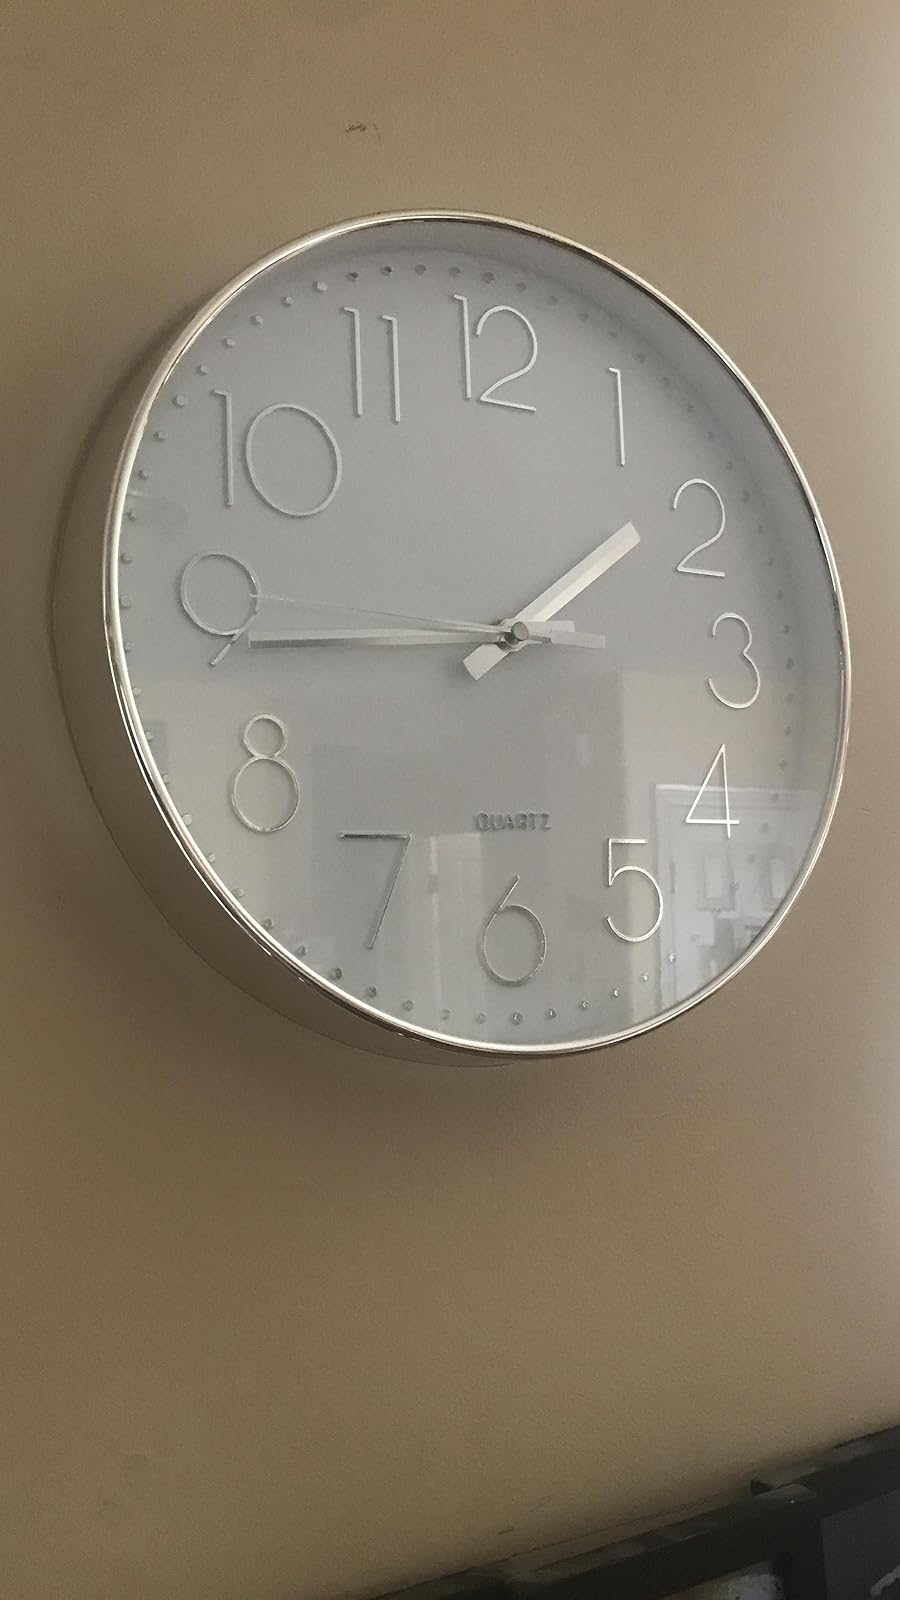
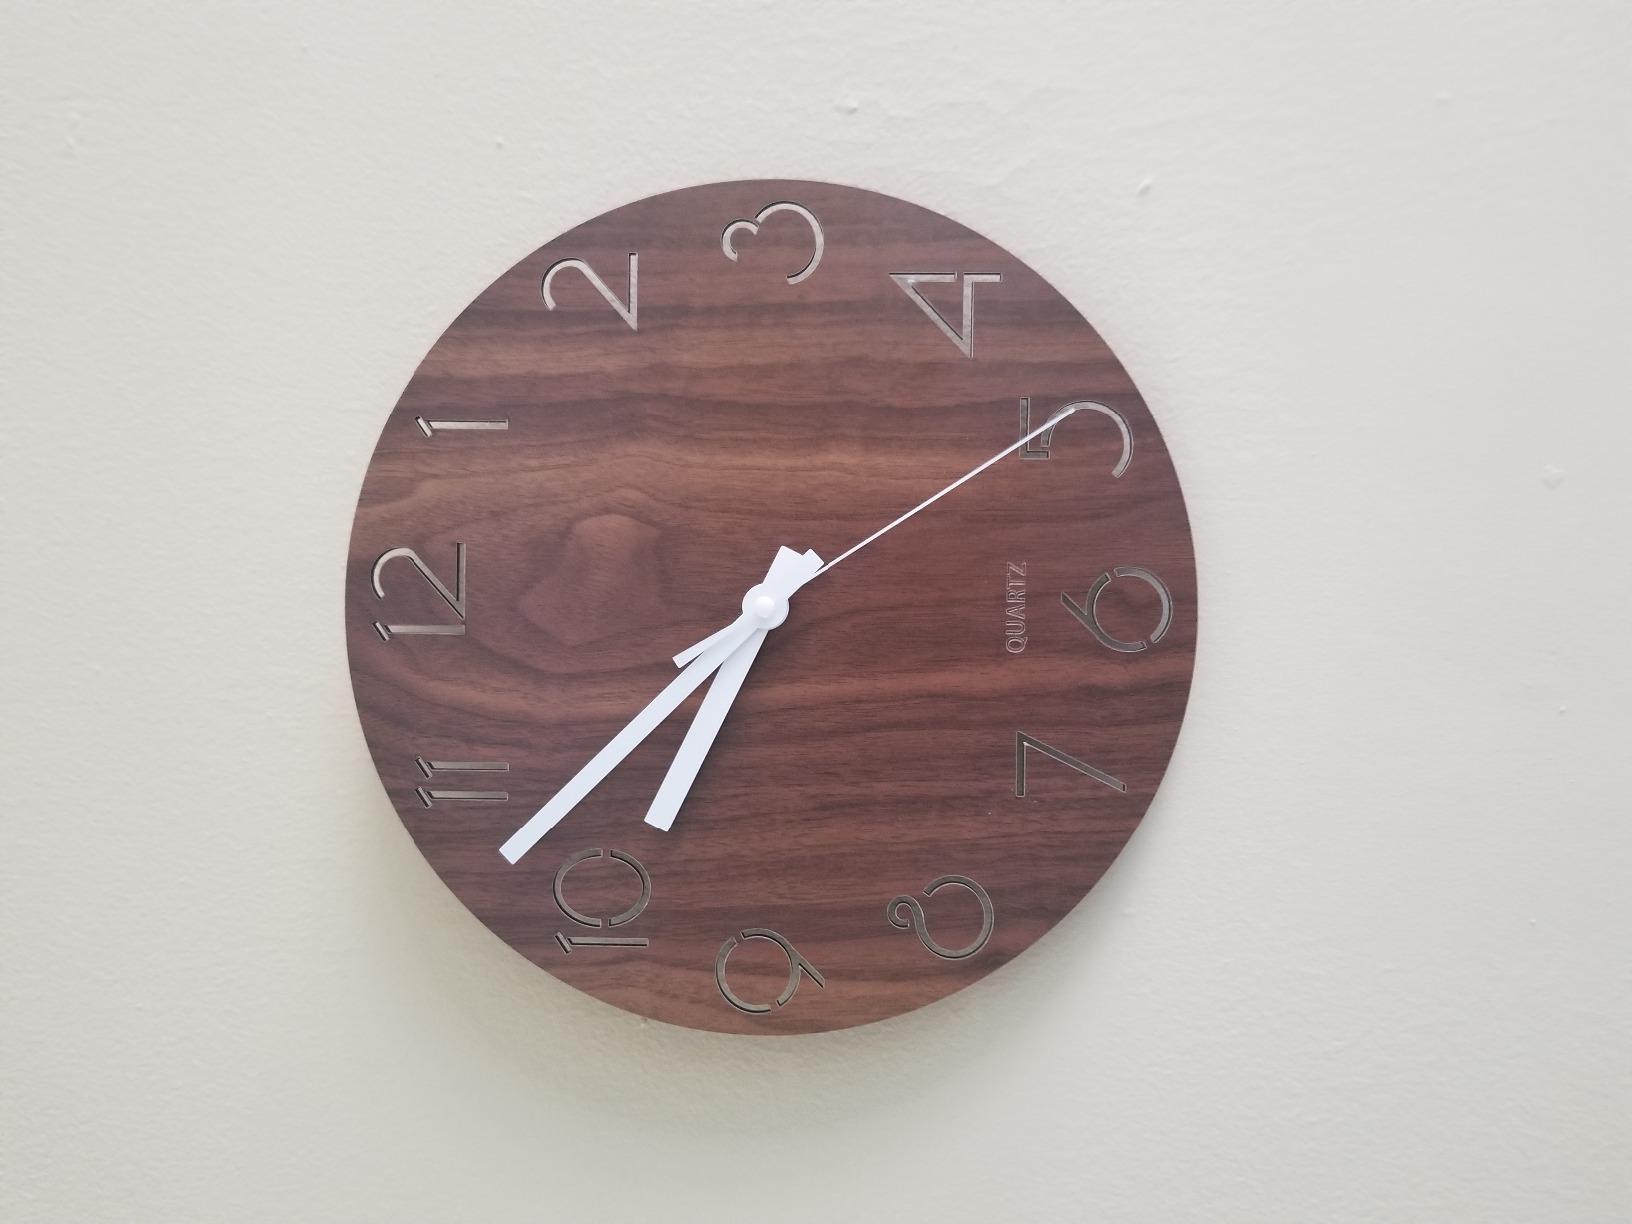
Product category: clock
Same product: no